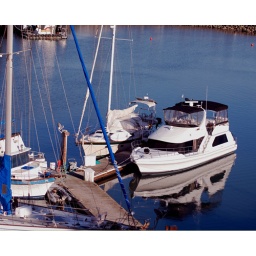
Boats in the Marina w blue blue water